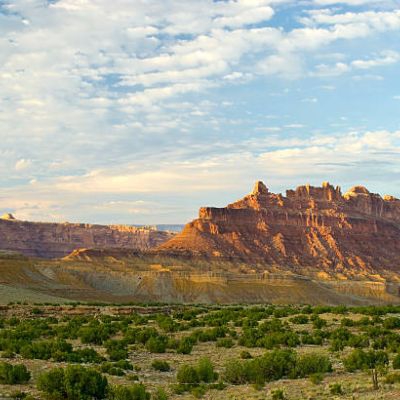
Cloud type: Cirrostratus (Cs)